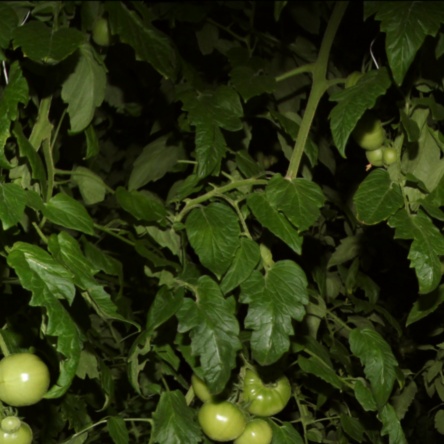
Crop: tomato